Ethanol fuel

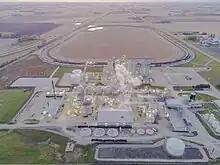
Ethanol plant in Claremont, Minnesota

Although there are various ways ethanol fuel can be produced, the most common way is via fermentation.